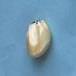
Maize quality: Bad